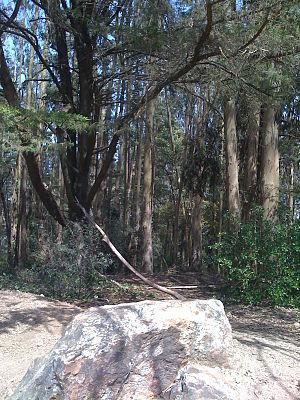
Cet article dresse une liste des parcs de San Francisco, dans l'État de Californie.
Le Mont Sutro est une colline au centre géographique de la ville de San Francisco en Californie. Son altitude est de 277 mètres au-dessus du niveau moyen de la mer. Il était autrefois connu sous le nom de « Mont Parnasse » et fut rebaptisé en l'honneur d'Adolph Heinrich Joseph Sutro, le 24ᵉ maire de San Francisco.